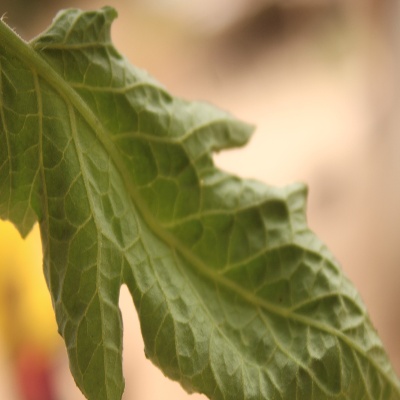
Crop: Tomato
Condition: leaf curl